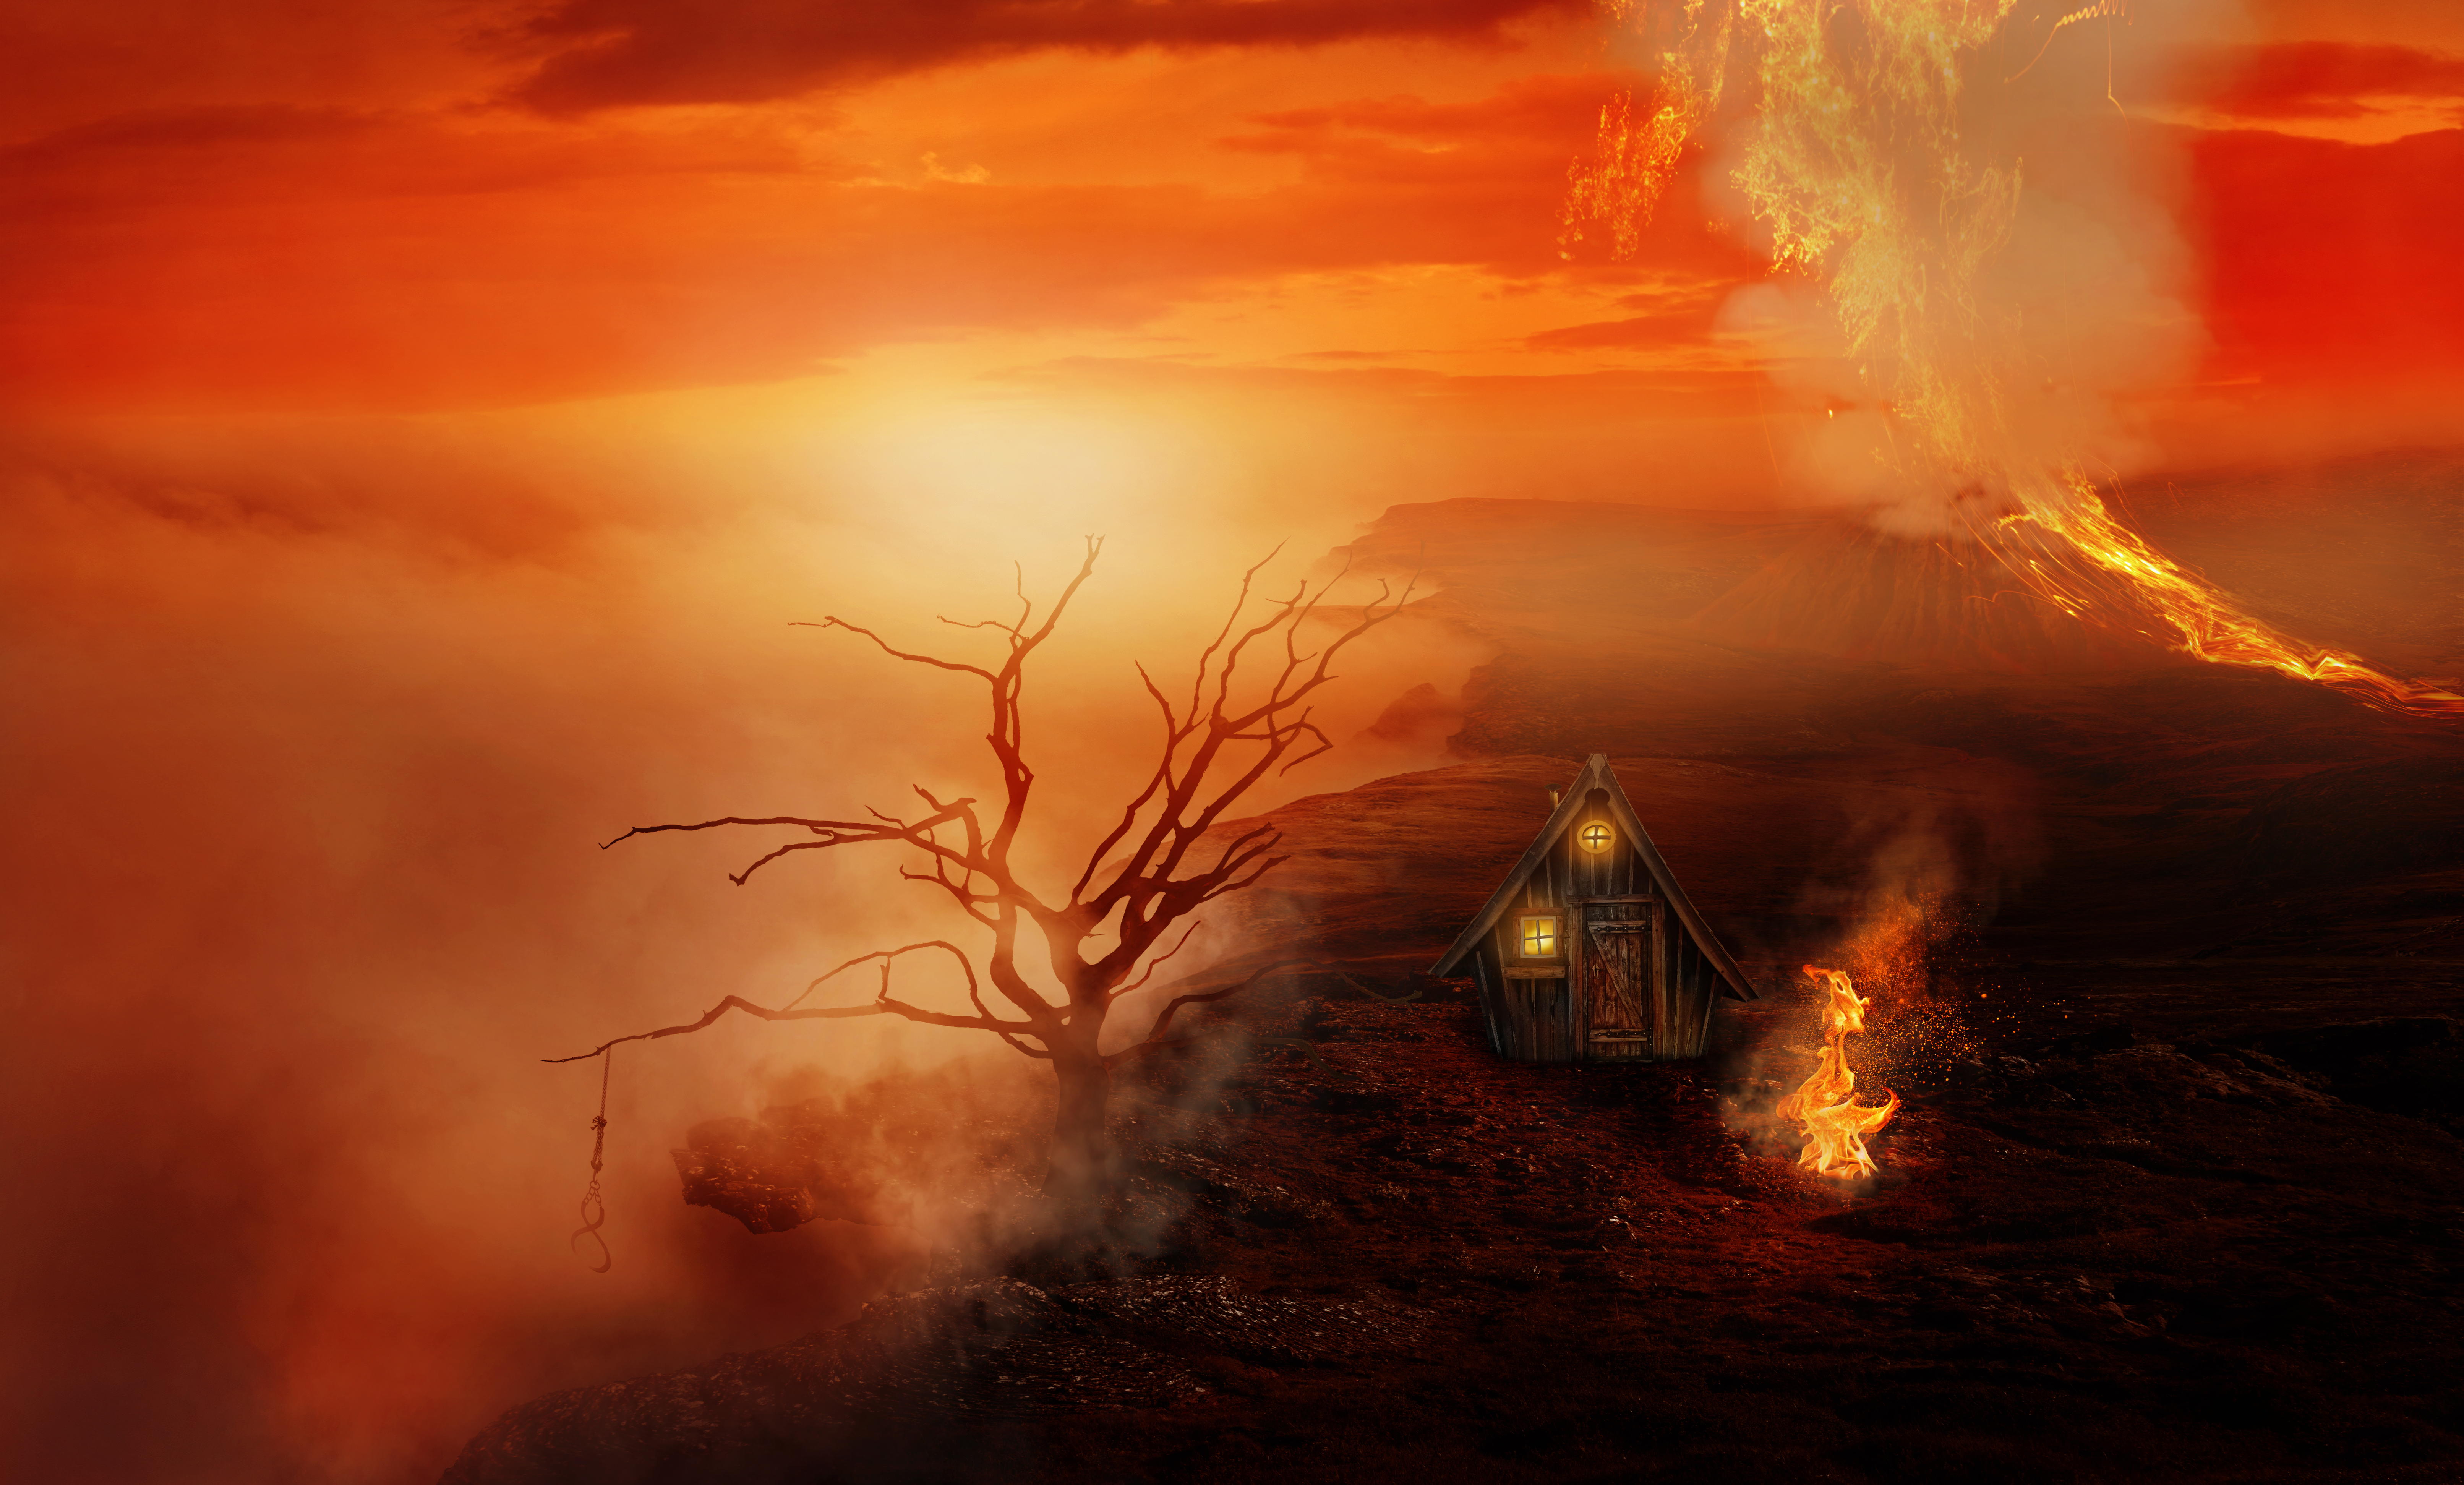
landscape, house, tree, volcano, lava, fire, clouds, sky, abyss, fog, campfire, sunrise, sunset, wallpaper, picture manipulation, lights, surreal, eerie, atmosphere, mood, dawn, wooden house, witch house, rocks, volcanic eruption, red sky at morning, geological phenomenon, afterglow, morning, wildfire, sunlight, sun, evening, computer wallpaper, heat, horizon